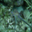
Label: lobster